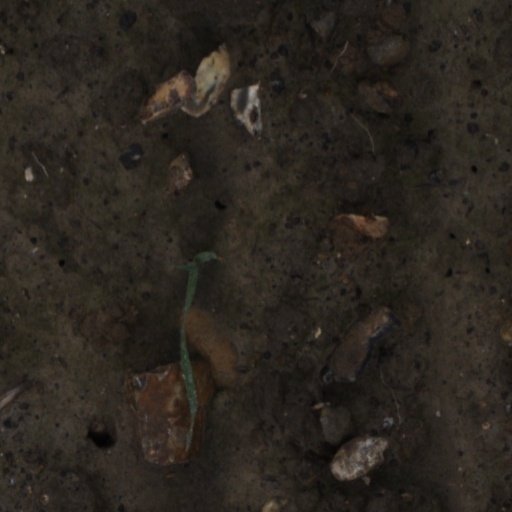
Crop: wheat